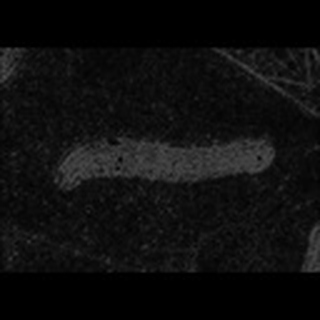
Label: cotton_army_worm